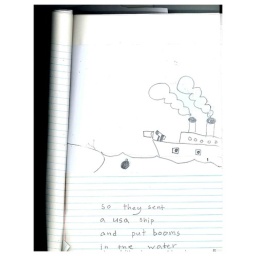
So they sent a USA ship and put bombs in the water